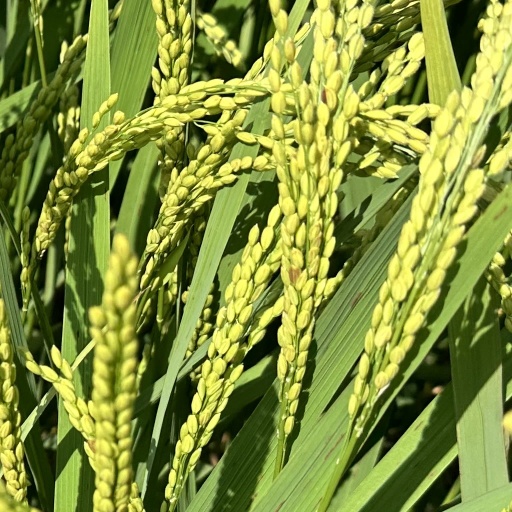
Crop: rice